Sprucin' Up

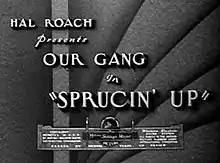

Sprucin' Up is a 1935 "Our Gang" short comedy film directed by Gus Meins. It was the 137th "Our Gang" short to be released.